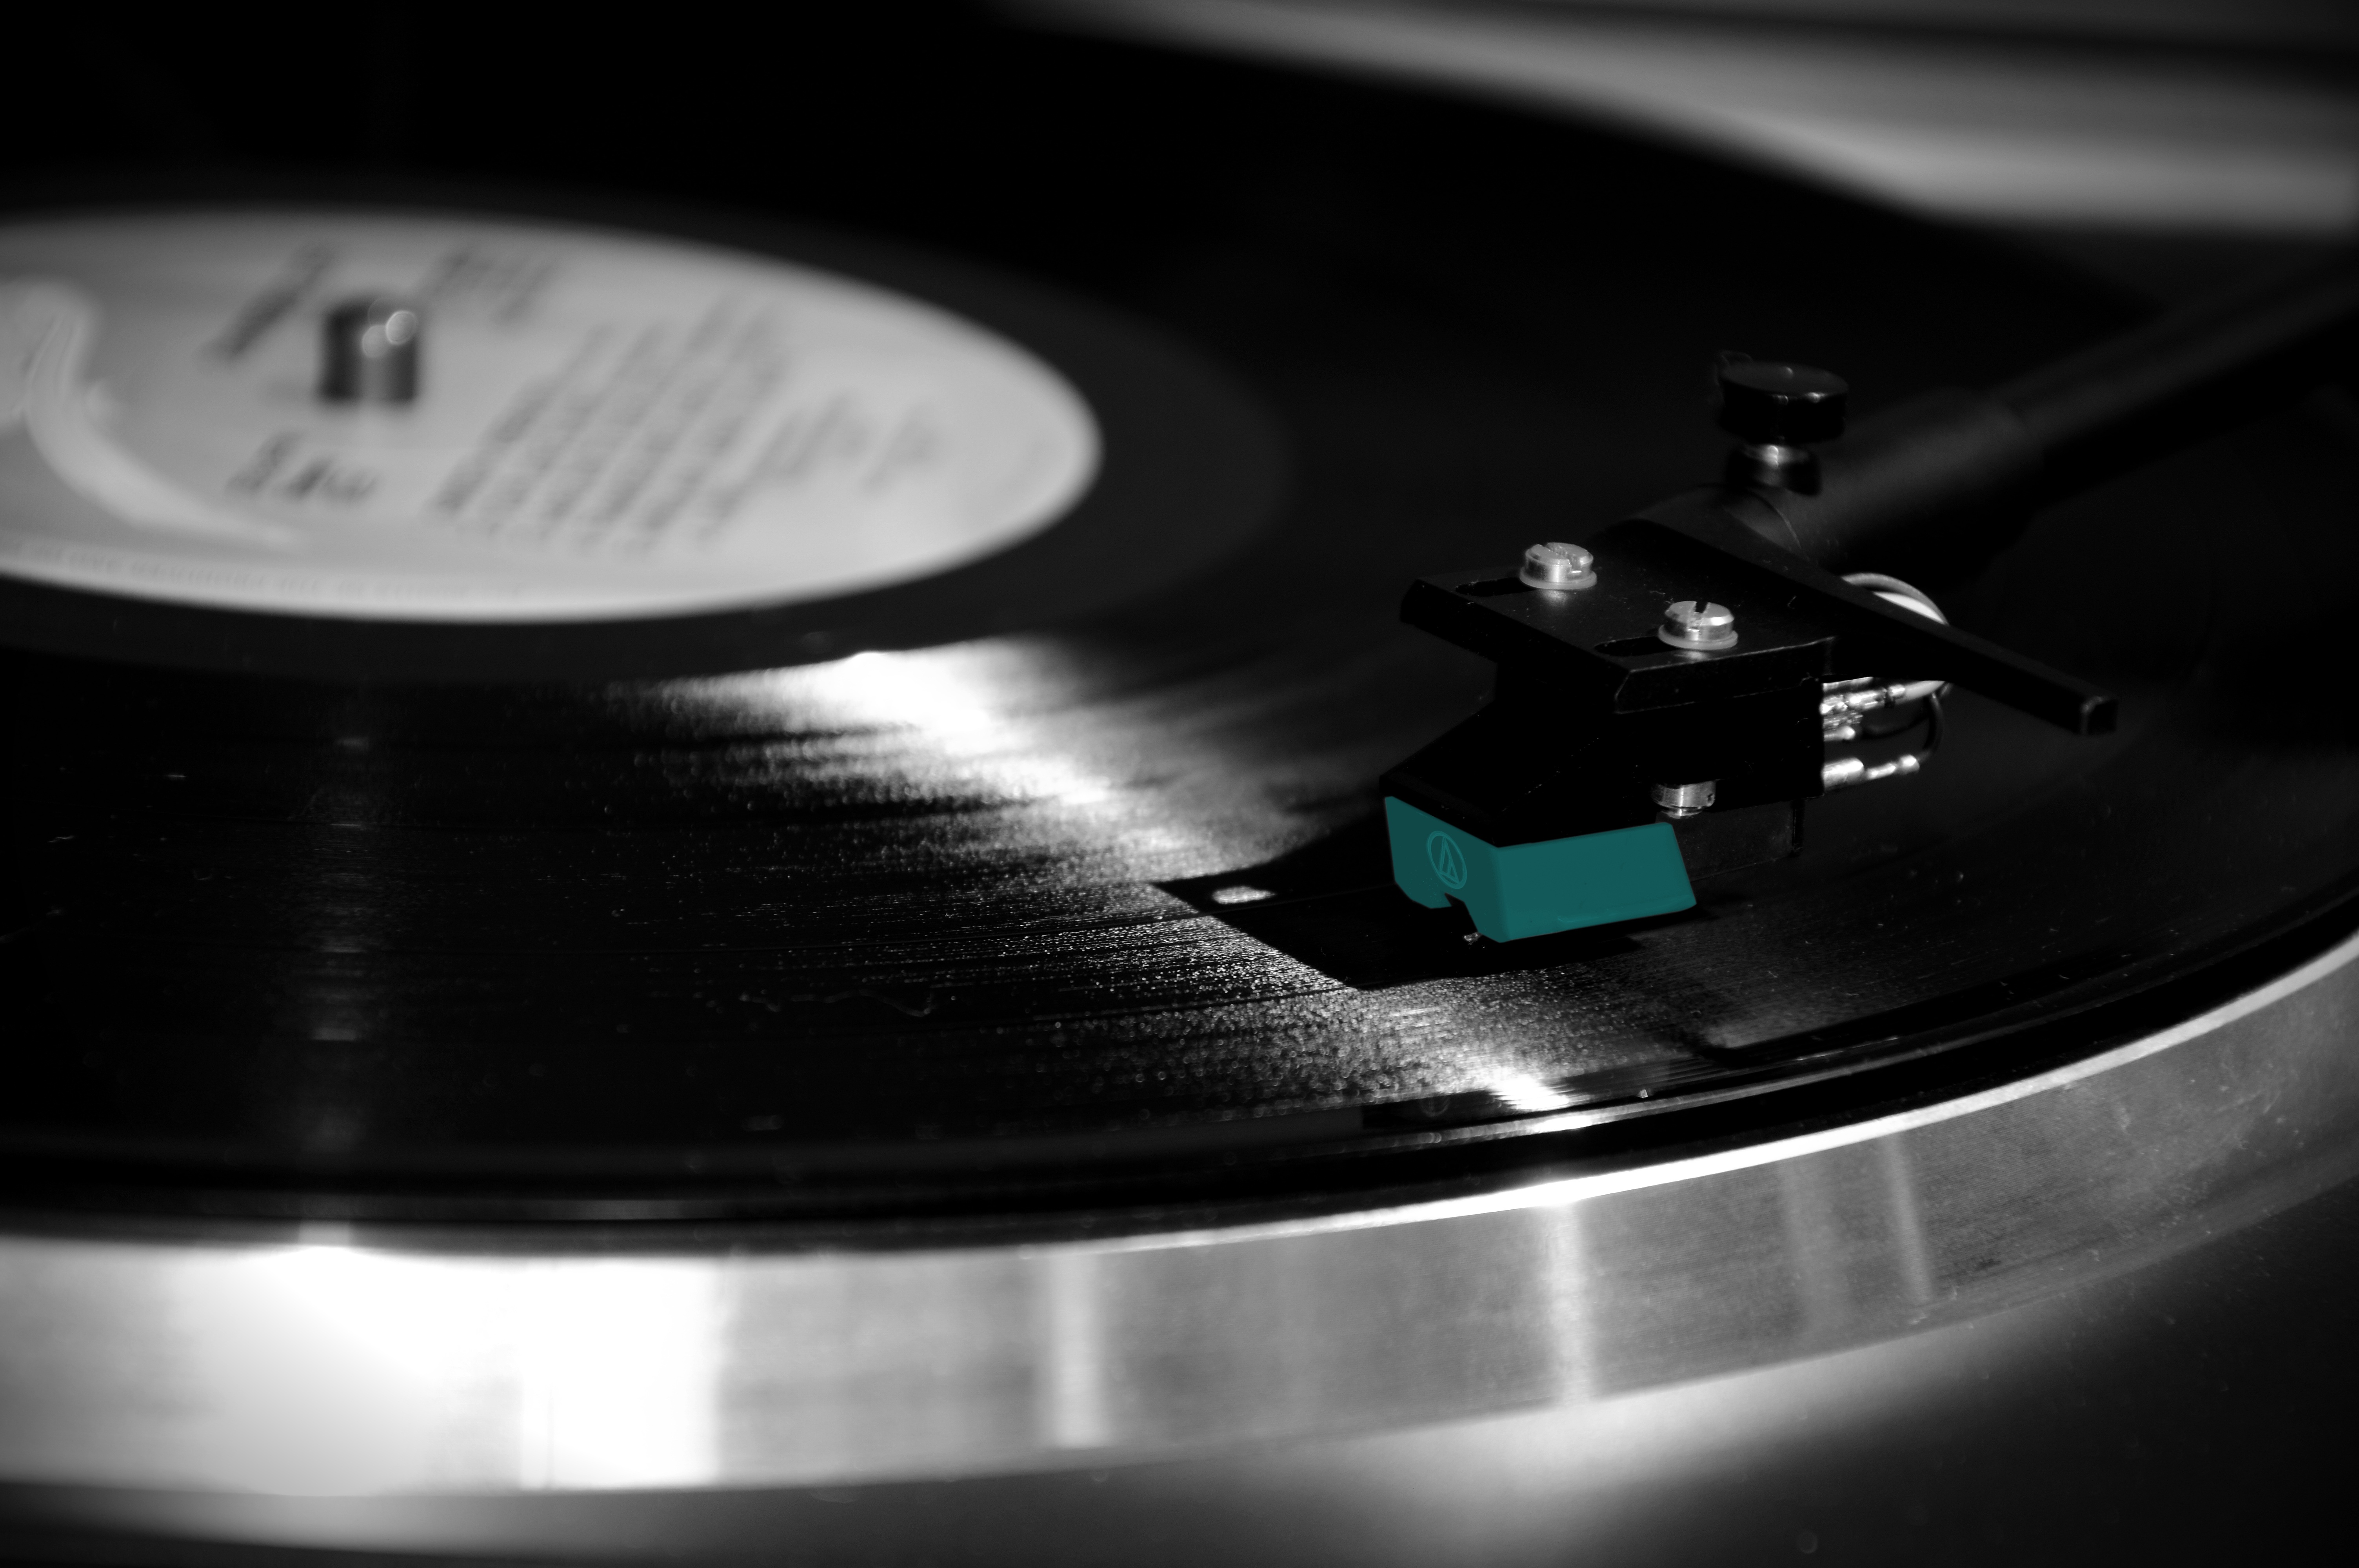
record, music, needle, vinyl, turntable, black and white, photography, vintage, play, retro, old, drive, black, monochrome, arm, tracks, audio, eye, sound, listen, soundtrack, the path, gramophone, motherboard, monochrome photography, gramophone record, the rhythm, needle sanded, compact disc, data storage device